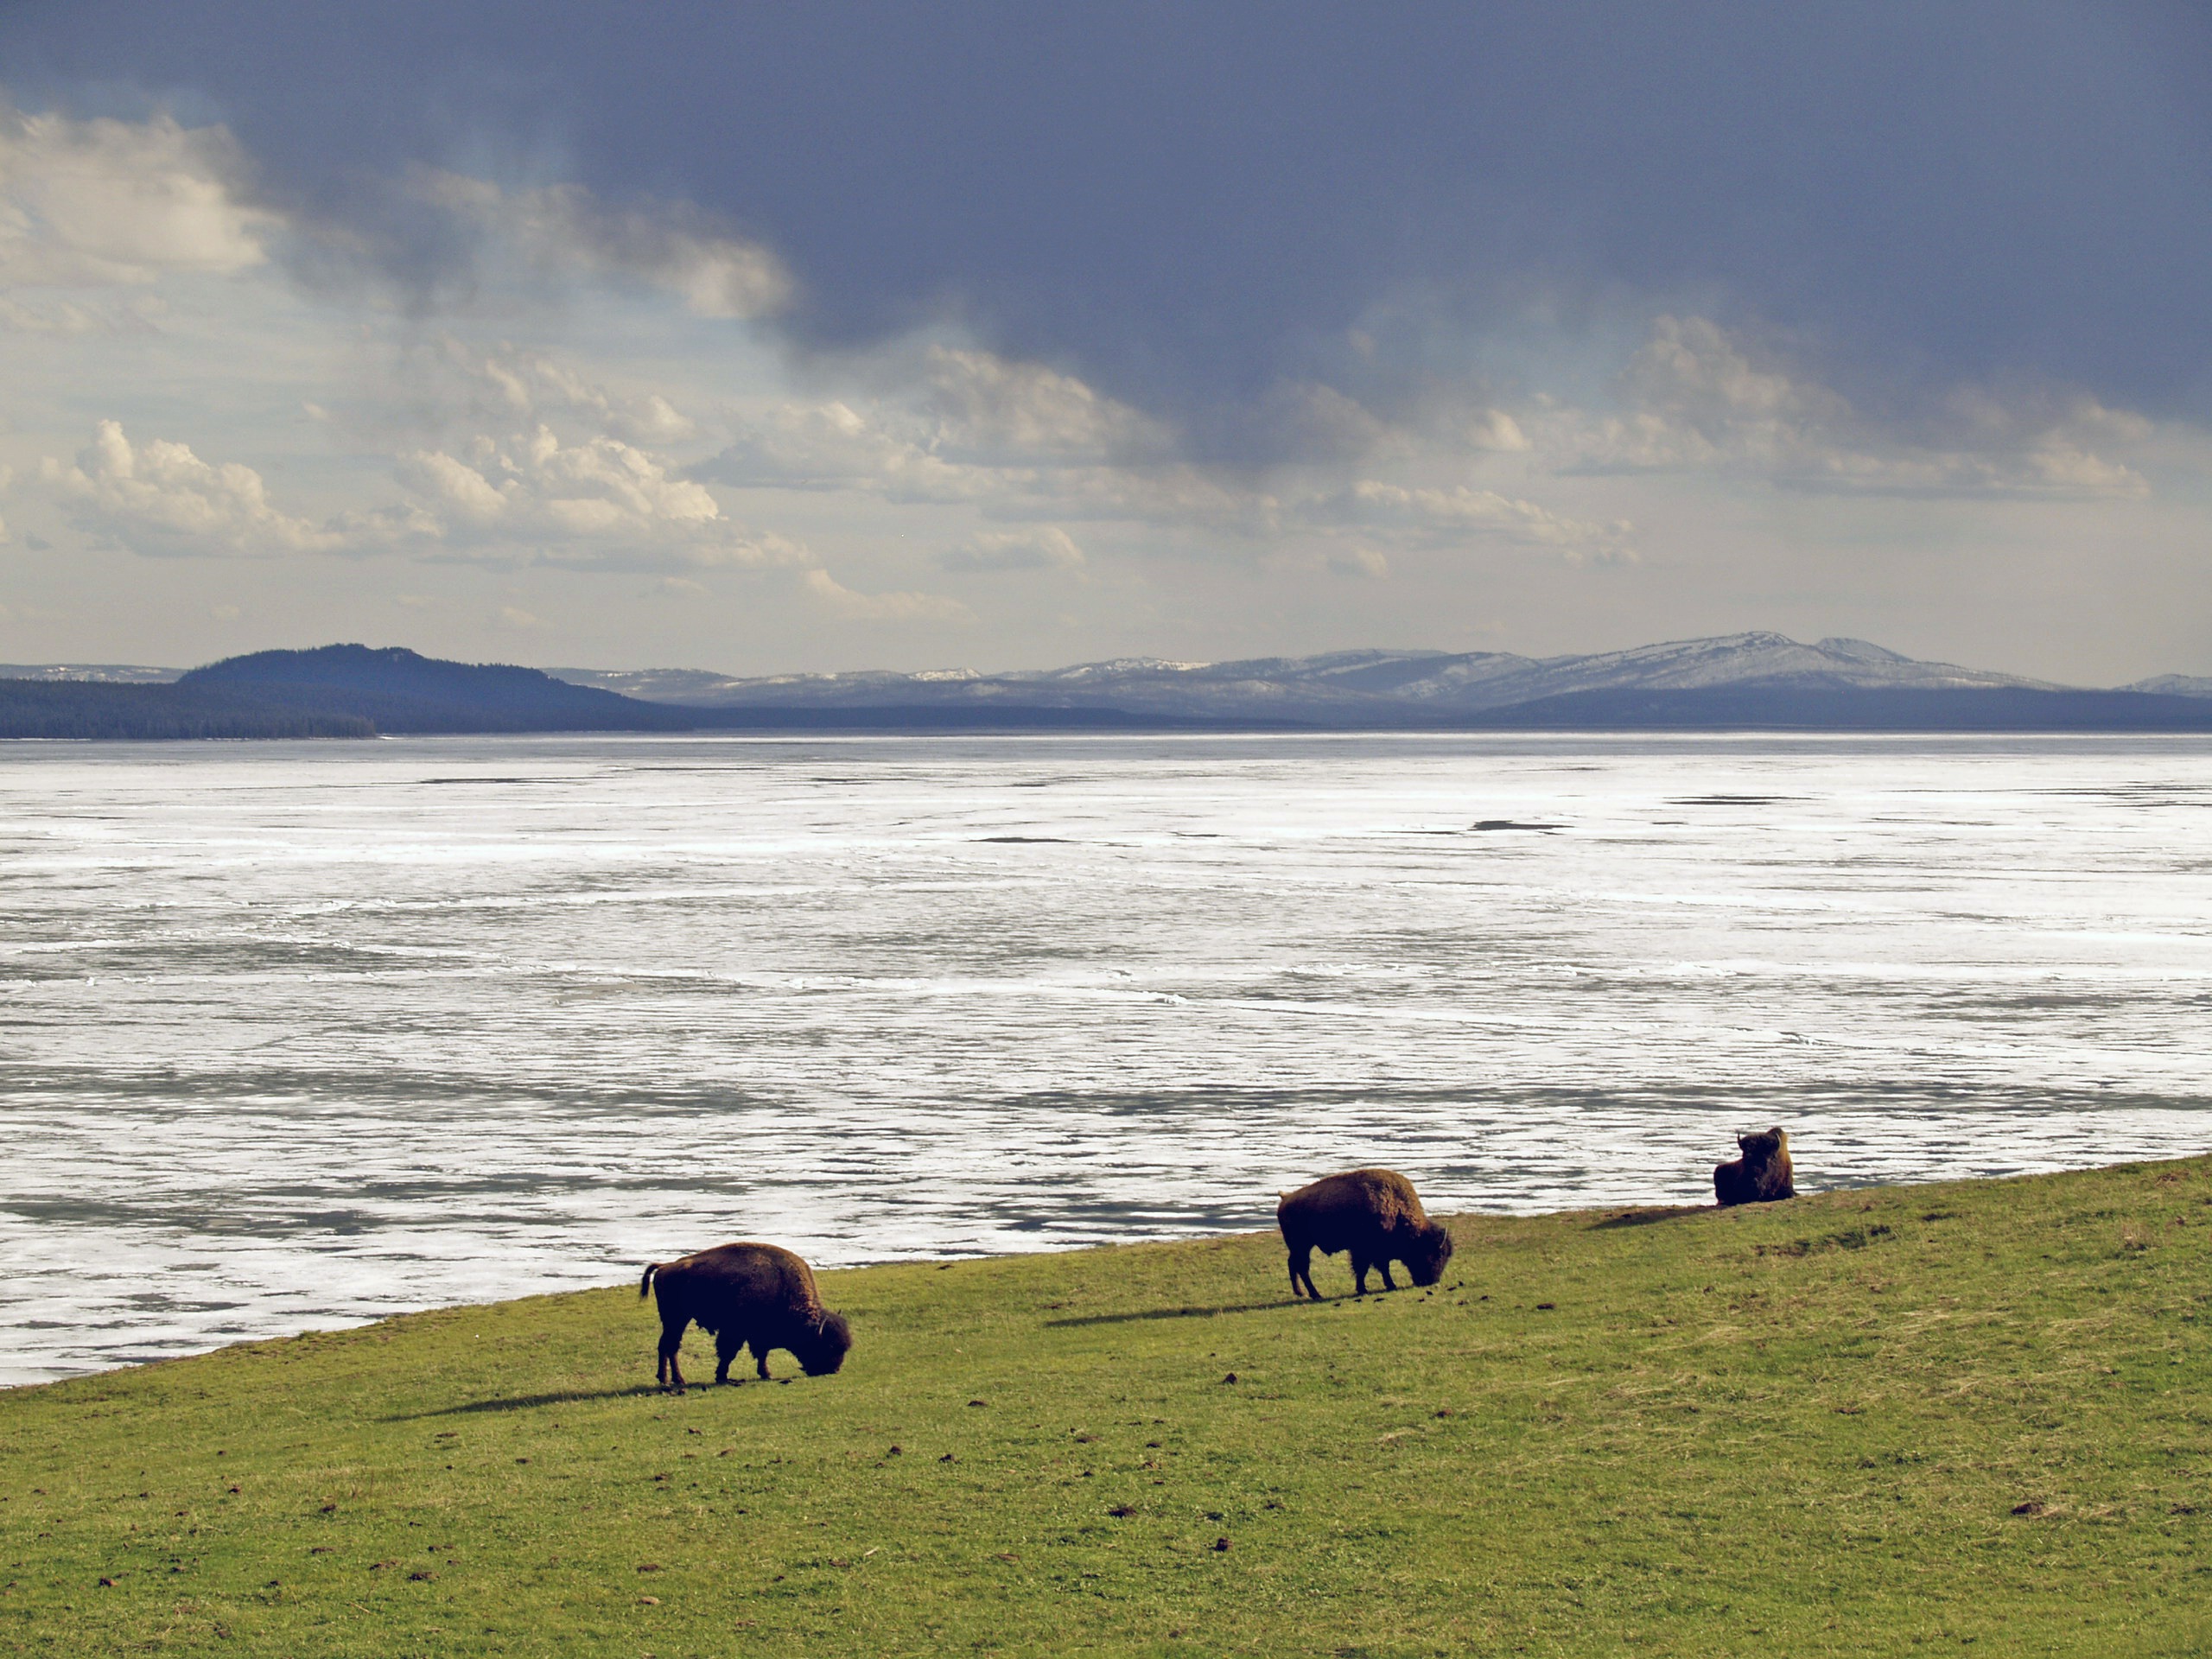
beach, landscape, sea, coast, water, nature, ocean, horizon, winter, cloud, shore, wave, lake, animal, scenery, usa, frozen, body of water, free photos, bison, habitat, wyoming, yellowstone national park, weather mood, natural environment